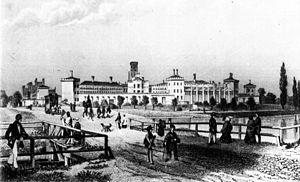
La prison de la Lehrter Strasse était une maison d'arrêt de l'actuel quartier de Moabit à Berlin, dans l’Arrondissement de Mitte. La construction de cette « prison-modèle prussienne de Moabit » fut entreprise dans les années 1840, sous le règne de Frédéric-Guillaume IV : elle passait alors pour un centre de détention ultra-moderne, dans la mesure où les détenus, contre la tradition, étaient enfermés dans des cellules individuelles.